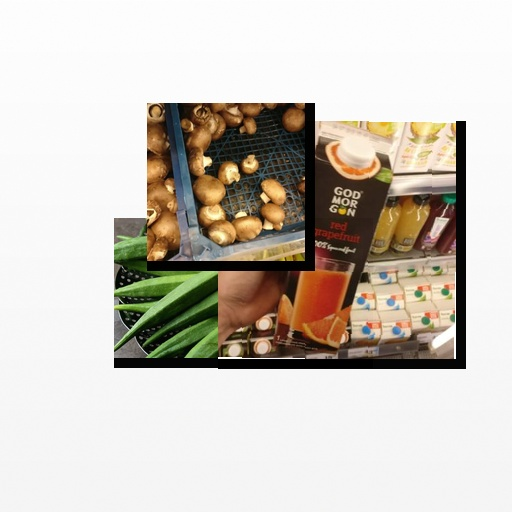
Food items: okra, mushroom, red_grapefruit_juice